Ronaldo (Brazilian footballer)

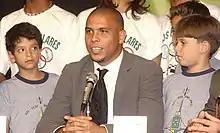
Ronaldo during a 2005 meeting at the Brazilian Ministry of Education

In September 2018, Ronaldo became the majority owner of La Liga club Real Valladolid after buying a 51% controlling stake in the club for €30 million. At his unveiling as the club's new owner at Valladolid city hall, Ronaldo stated, "I have gone through many stages in my training in football to prepare for this. Football is all about passion. We want to build the best team possible to compete while also giving information about our management with transparency."